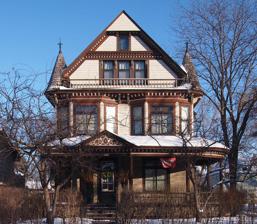
Building: John Lohmar House
Country: United States of America
Year built: 1893
Historic house in Minnesota, United States United States historic place John Lohmar House U.S. National Register of Historic Places The John Lohmar House from the west Show map of Minnesota Show map of the United States Location 1514 Dupont Avenue North, Minneapolis, Minnesota Coordinates 44°59′41.3″N 93°17′32.3″W / 44.994806°N 93.292306°W / 44.994806; -93.292306 Built 1898 Architect Peter Jeub Architectural style Queen Anne NRHP reference No. 77000742 Added to NRHP April 18, 1977 The John Lohmar House is a historic house in the Near North neighborhood of Minneapolis , Minnesota , United States.  It has several features common to Queen Anne style architecture , such as a wraparound Doric colonnade porch, a knob and spindle balustrade , and a bracketed cornice .  Its owner, John Lohmar, was a merchant and milliner of German ancestry.  Descendants of the original owner lived in the house until 1971 and preserved its original appearance as a single-family house. The house is listed on the National Register of Historic Places . References